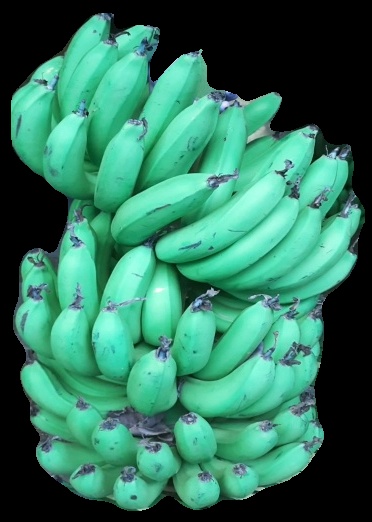
Variety: pachbale
Grade: grade1